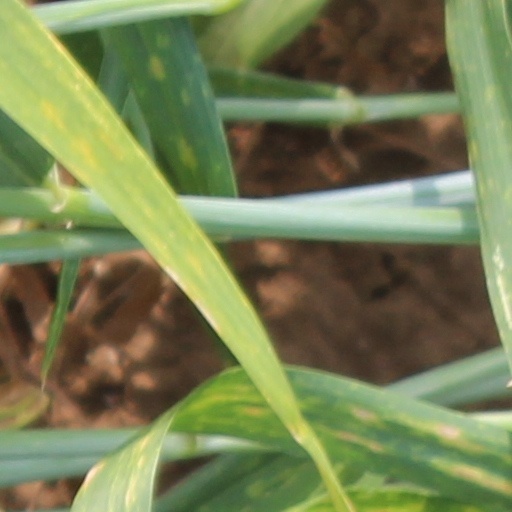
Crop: wheat